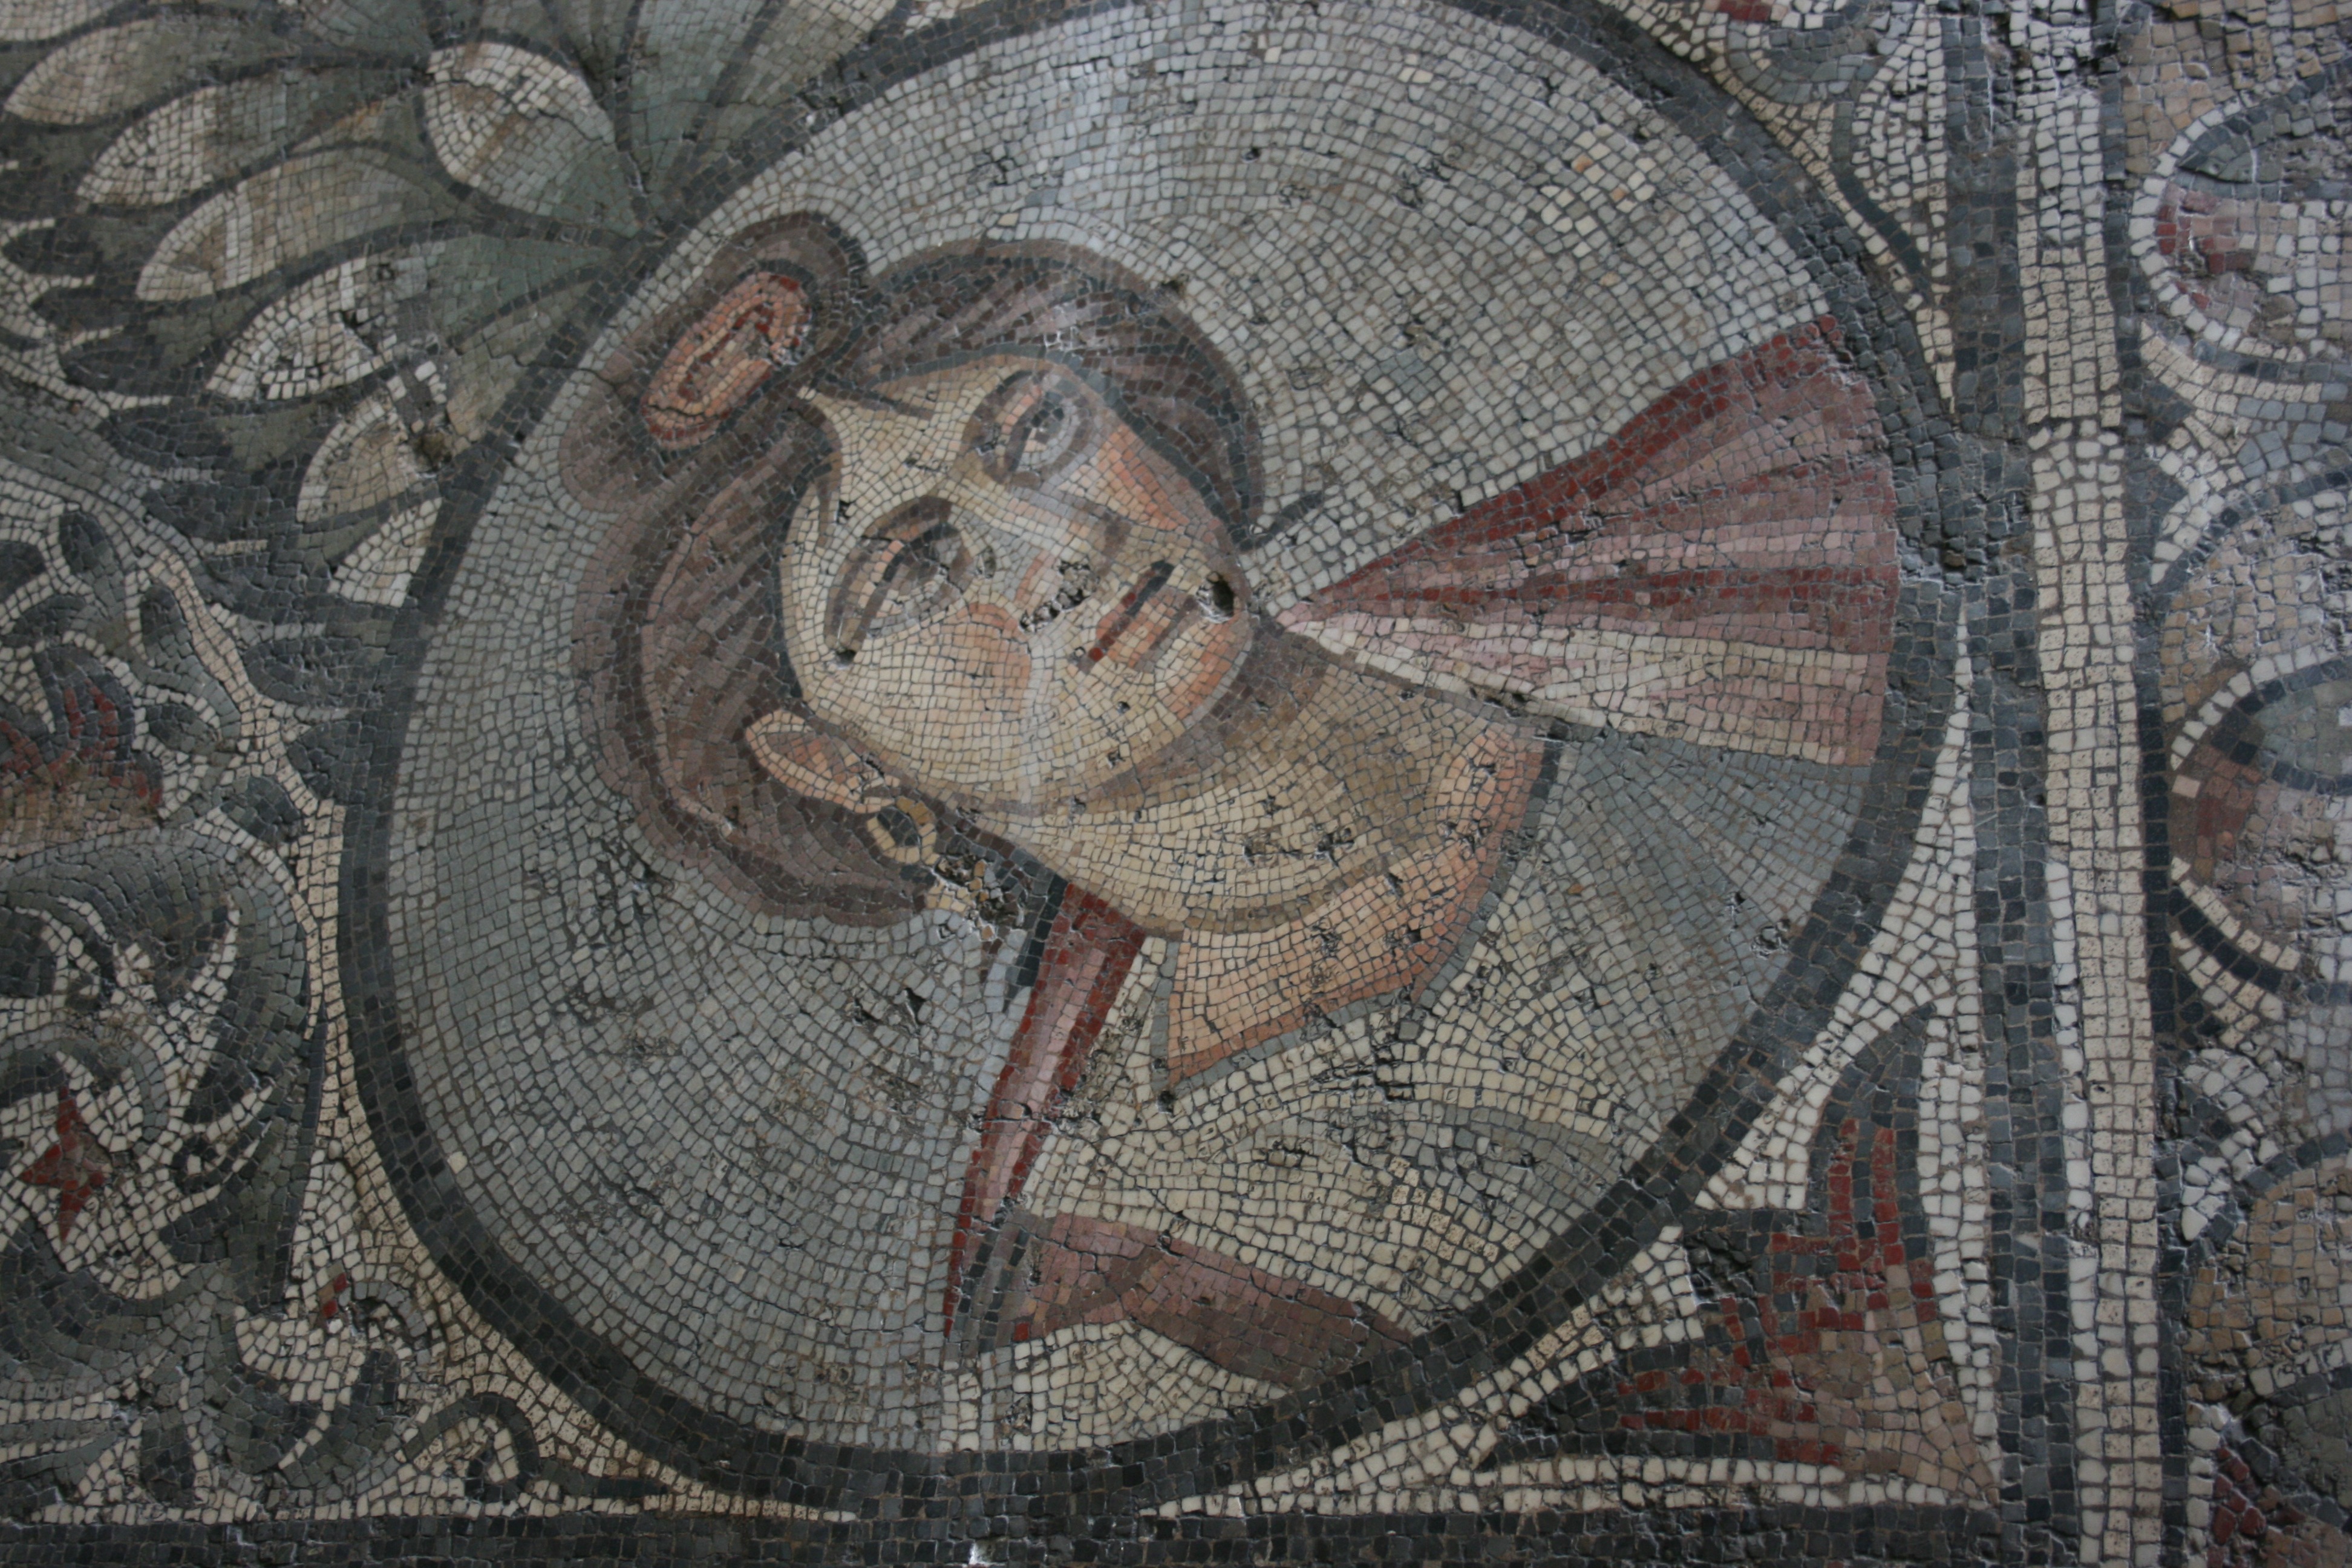
painting, art, drawing, mosaic, mural, tapestry, carving, middle ages, british museum, ancient history, roman mosaic